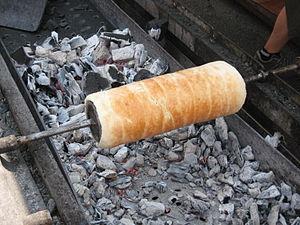
Le kürtőskalács ou cozonac secuiesc est un gâteau à la broche hongrois originaire de la Transylvanie, région aujourd'hui située au centre et au nord-ouest de la Roumanie. Il se présente sous la forme d'une brioche caramélisée de forme cylindrique, cuite à la broche sur un feu. Le kürtőskalács est vendu dans les pâtisseries mais plus souvent il est préparé par des vendeurs de rue, de plages ou de foires.